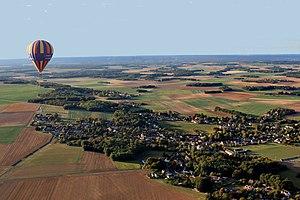
Villemaréchal et le Bocage Gâtinais